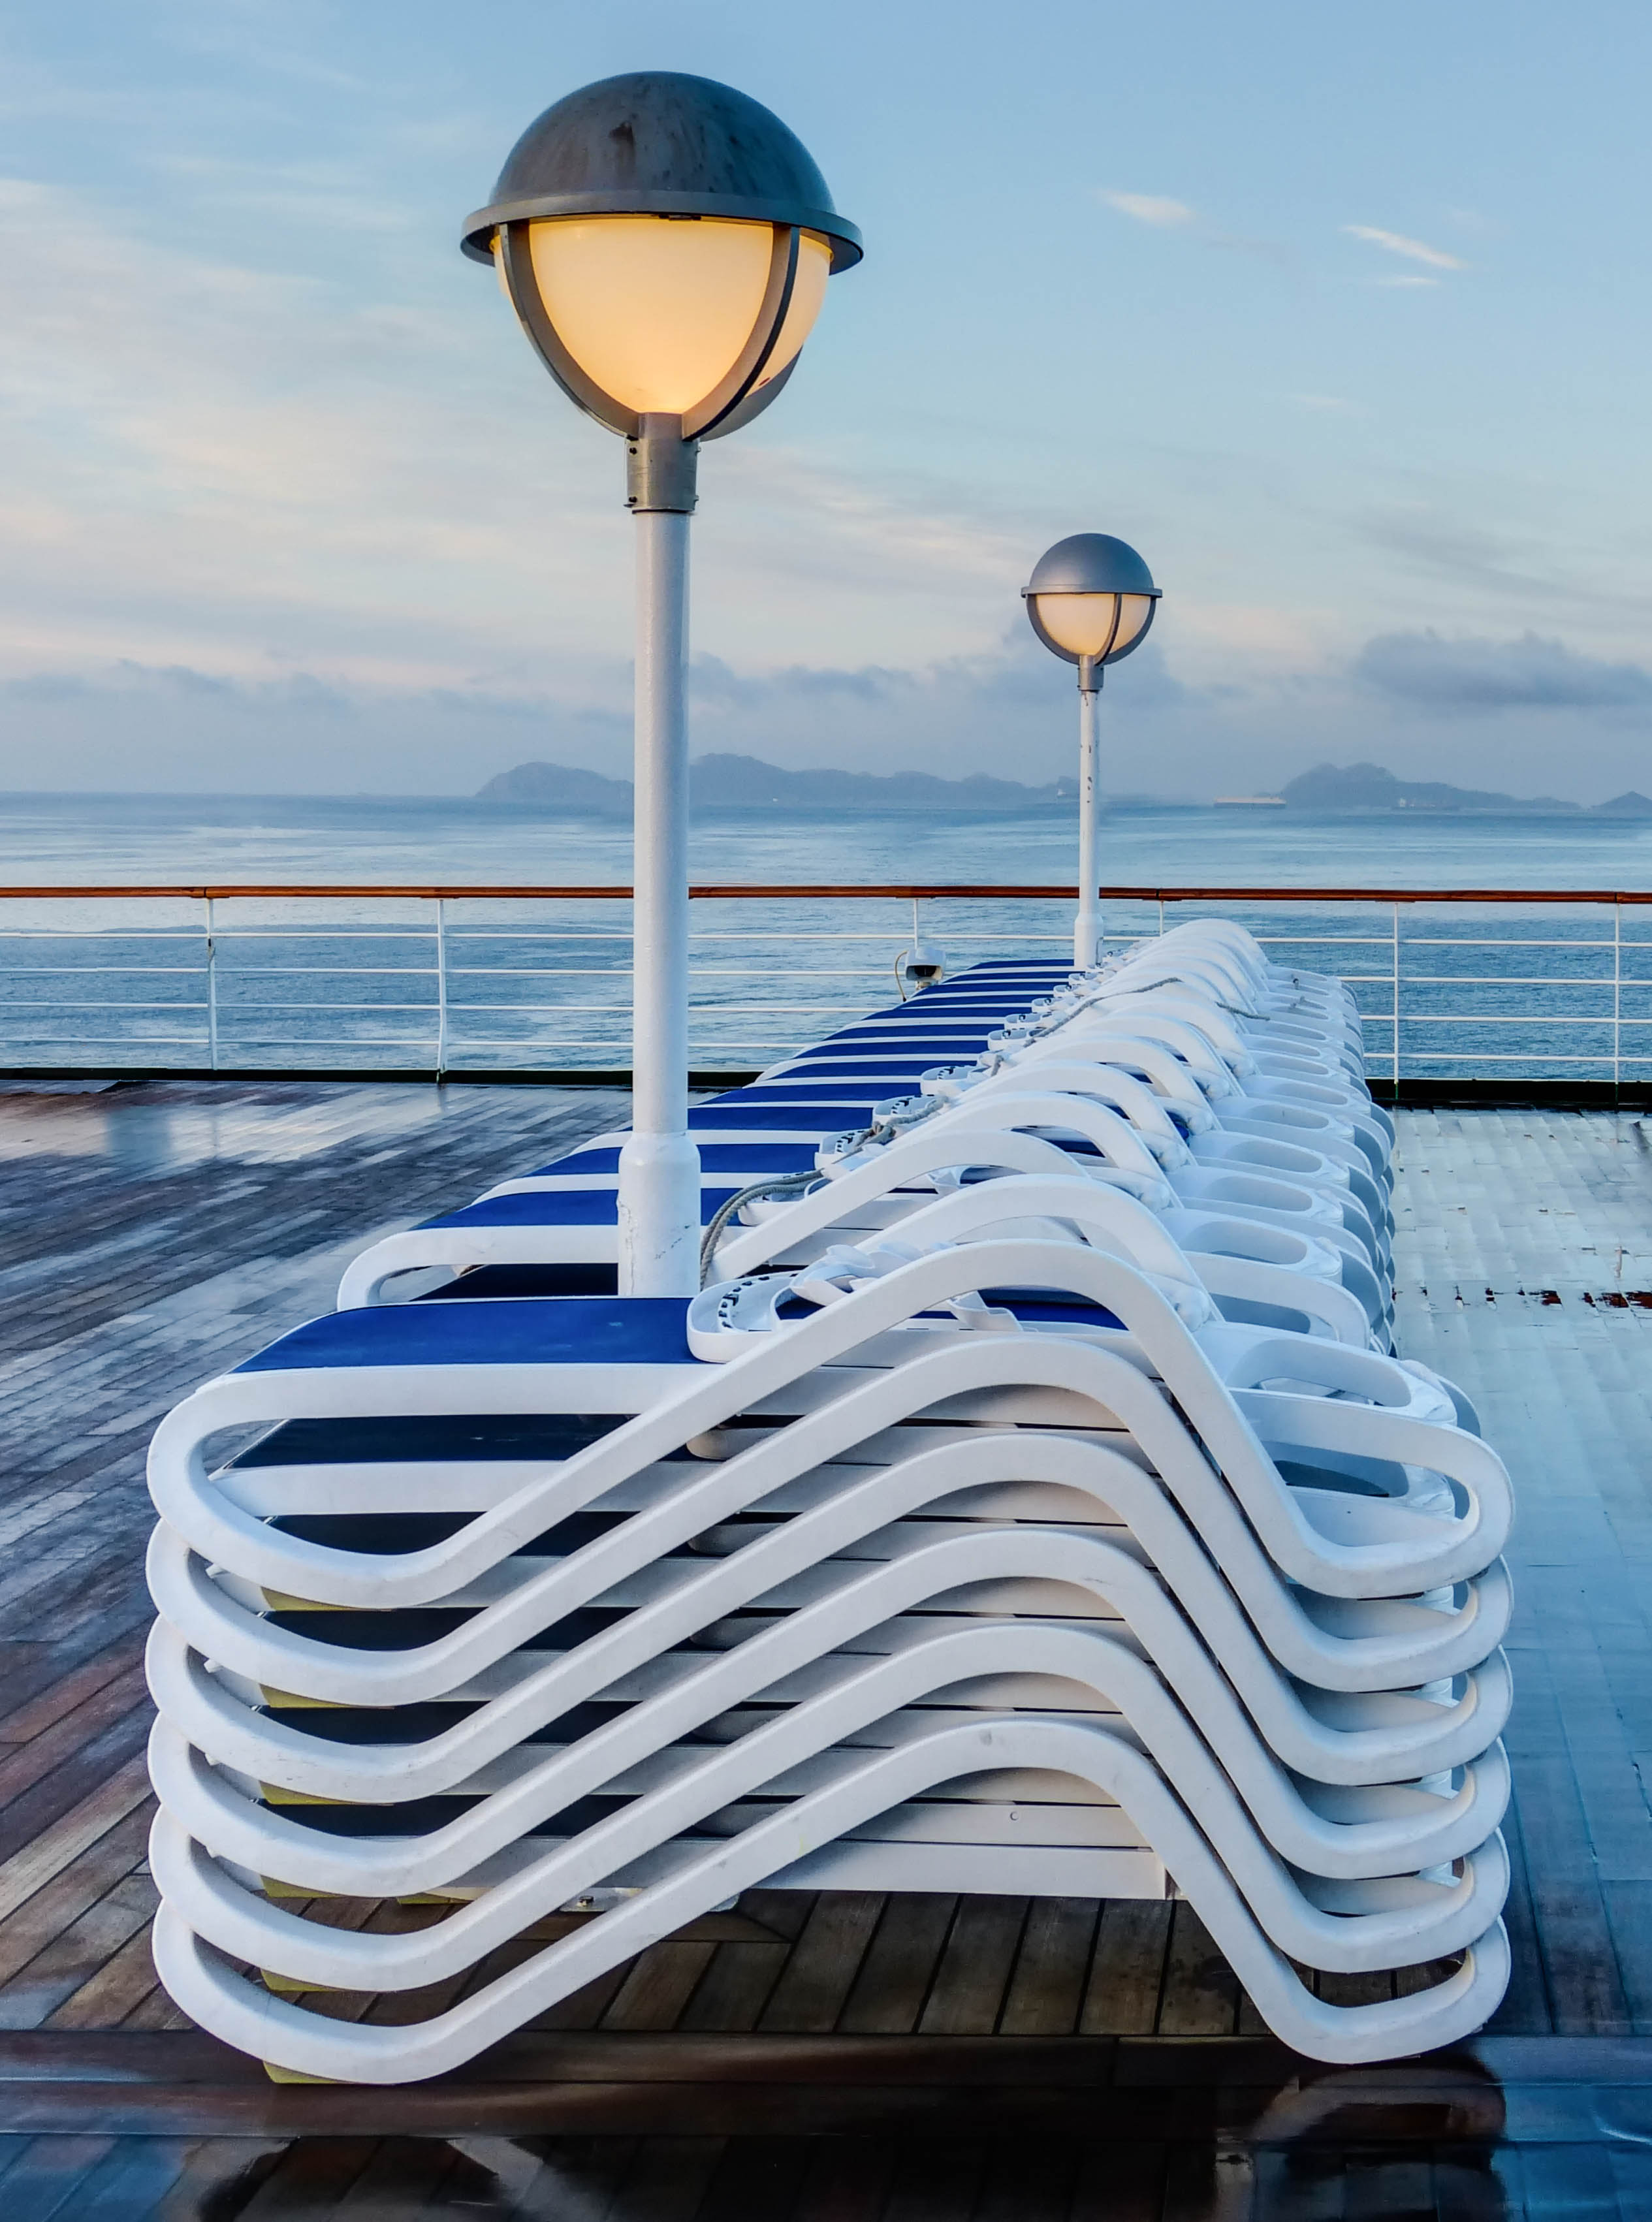
sea, dock, reflection, vehicle, tower, blue, lighting, cruise ship, iberia, passenger ship